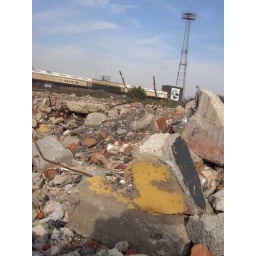
Boothferry Park, former home to Hull City AFC. Black and amber wall from the corridor beneath the West 'Best' Stand.